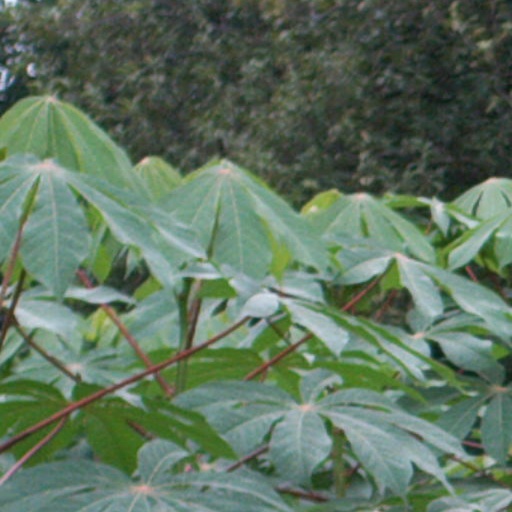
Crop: cassava